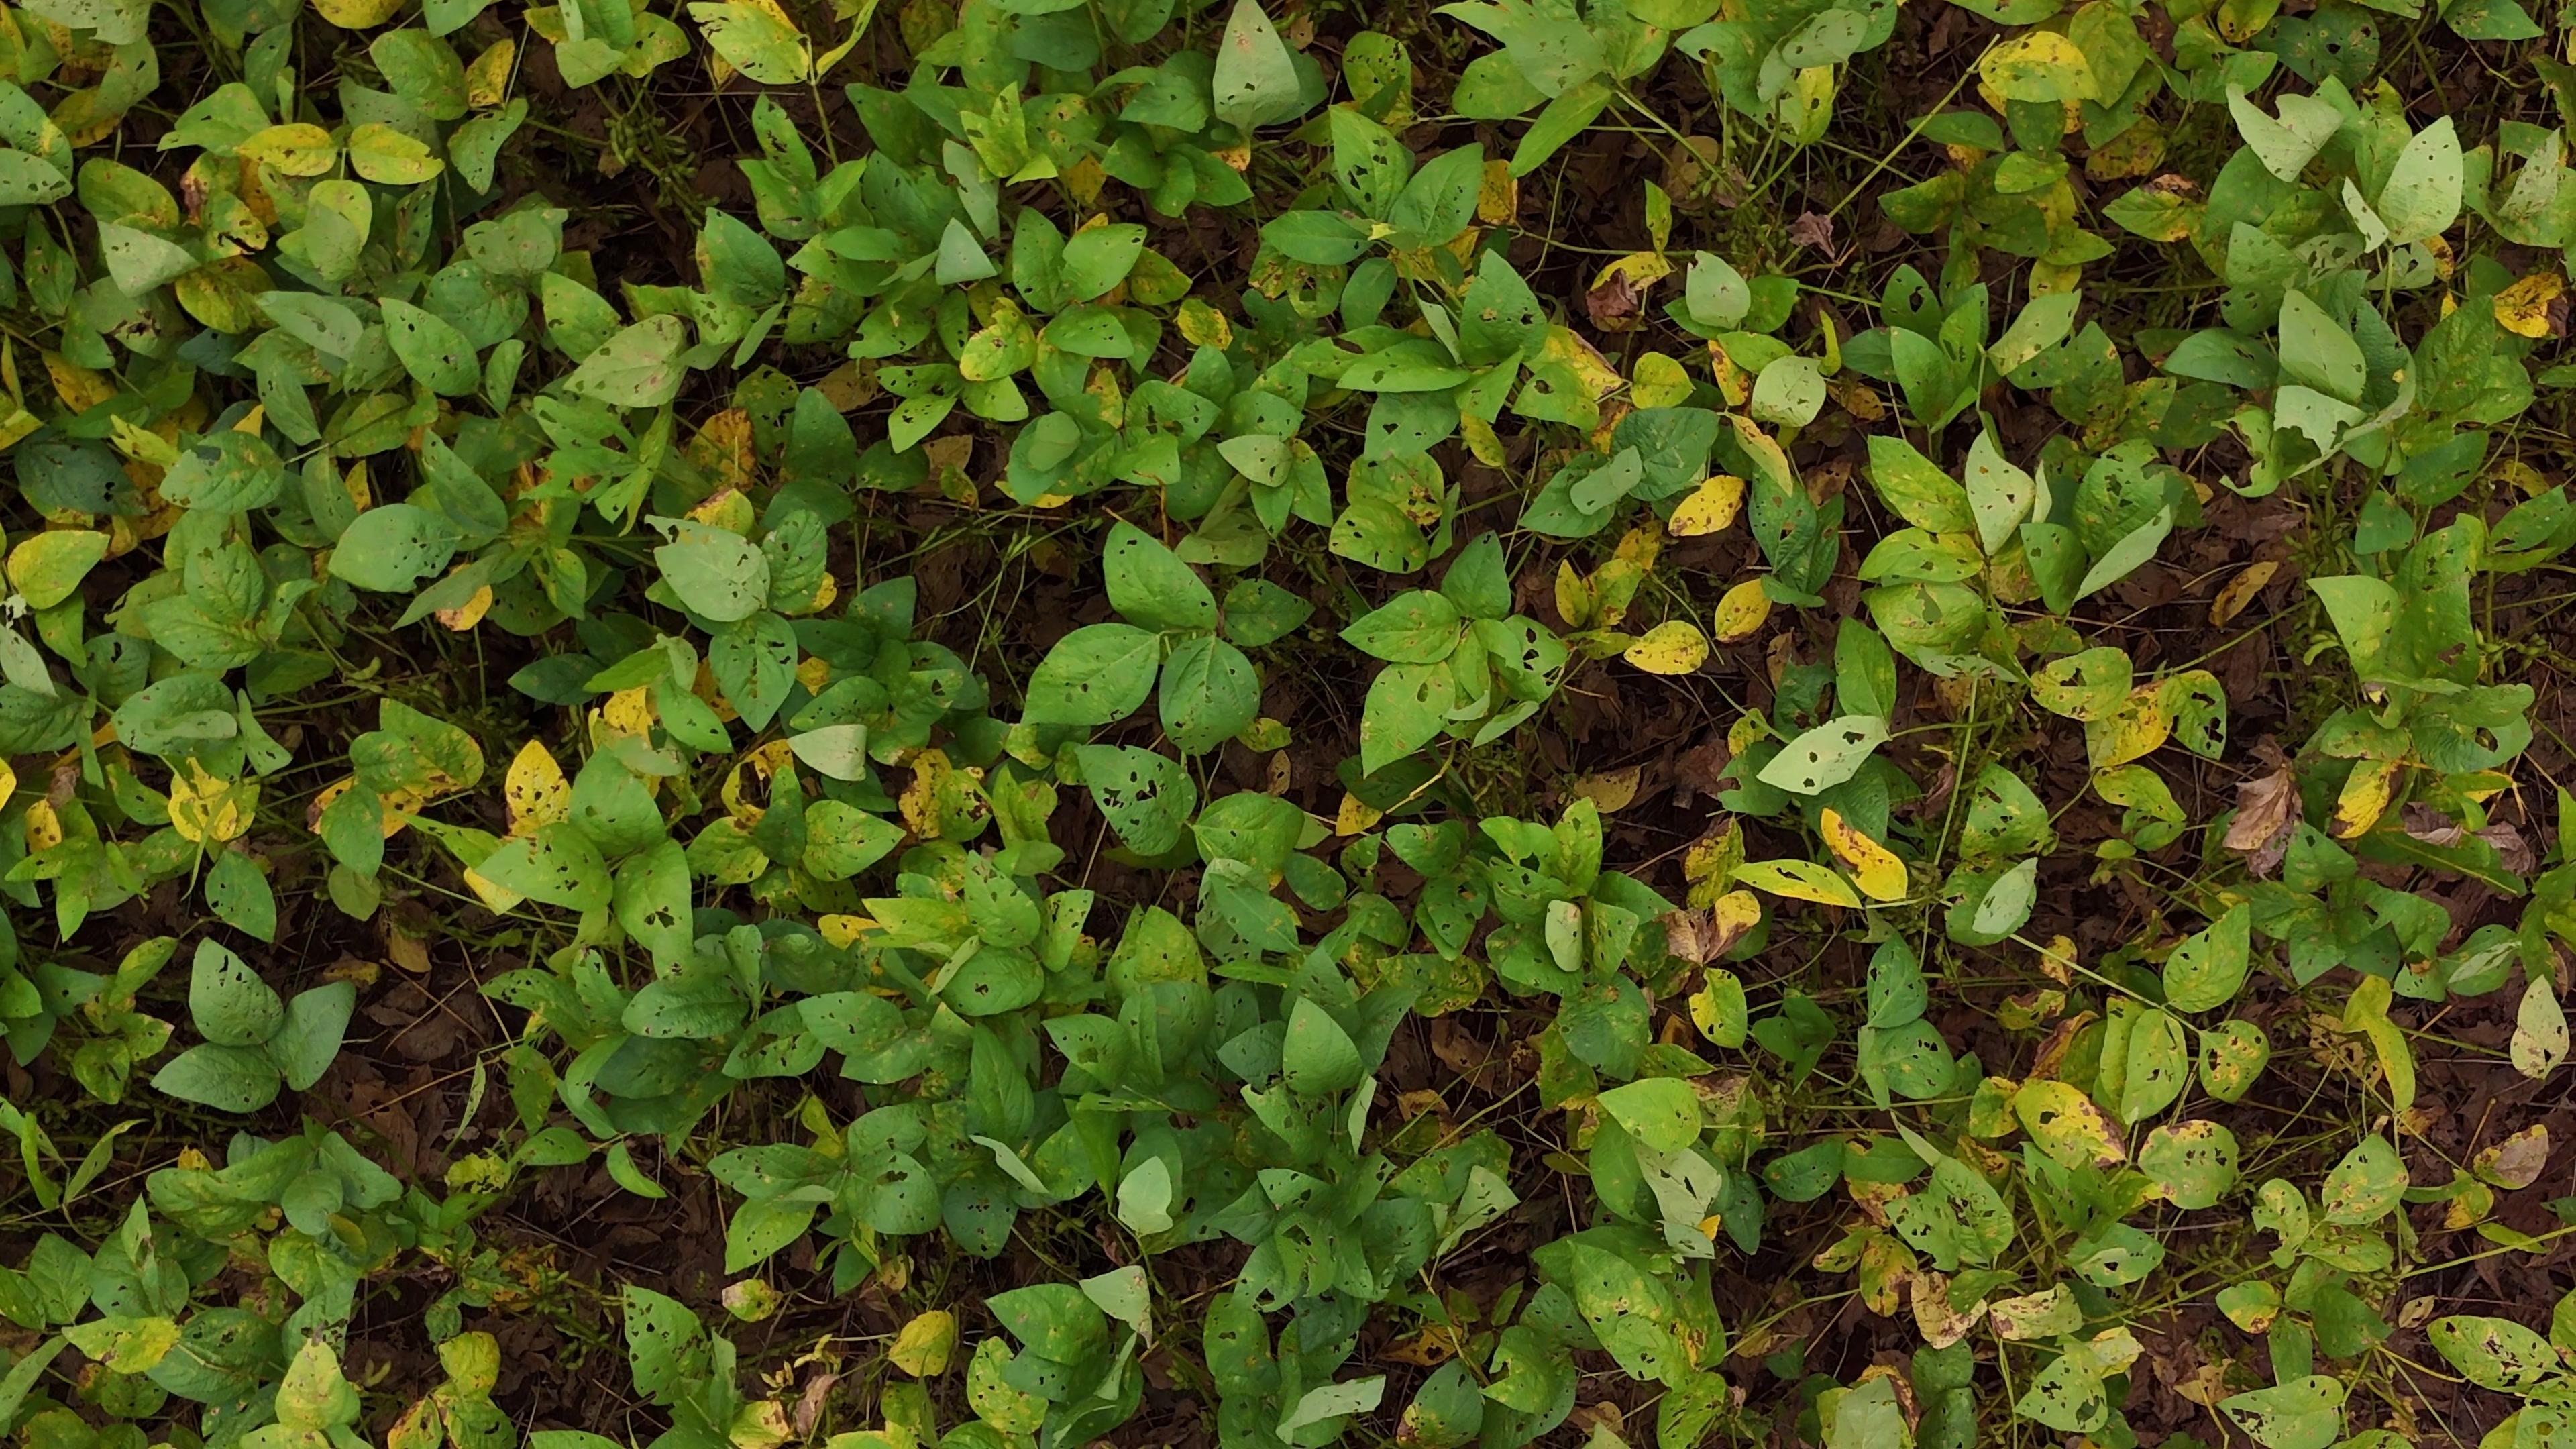
Label: Rust